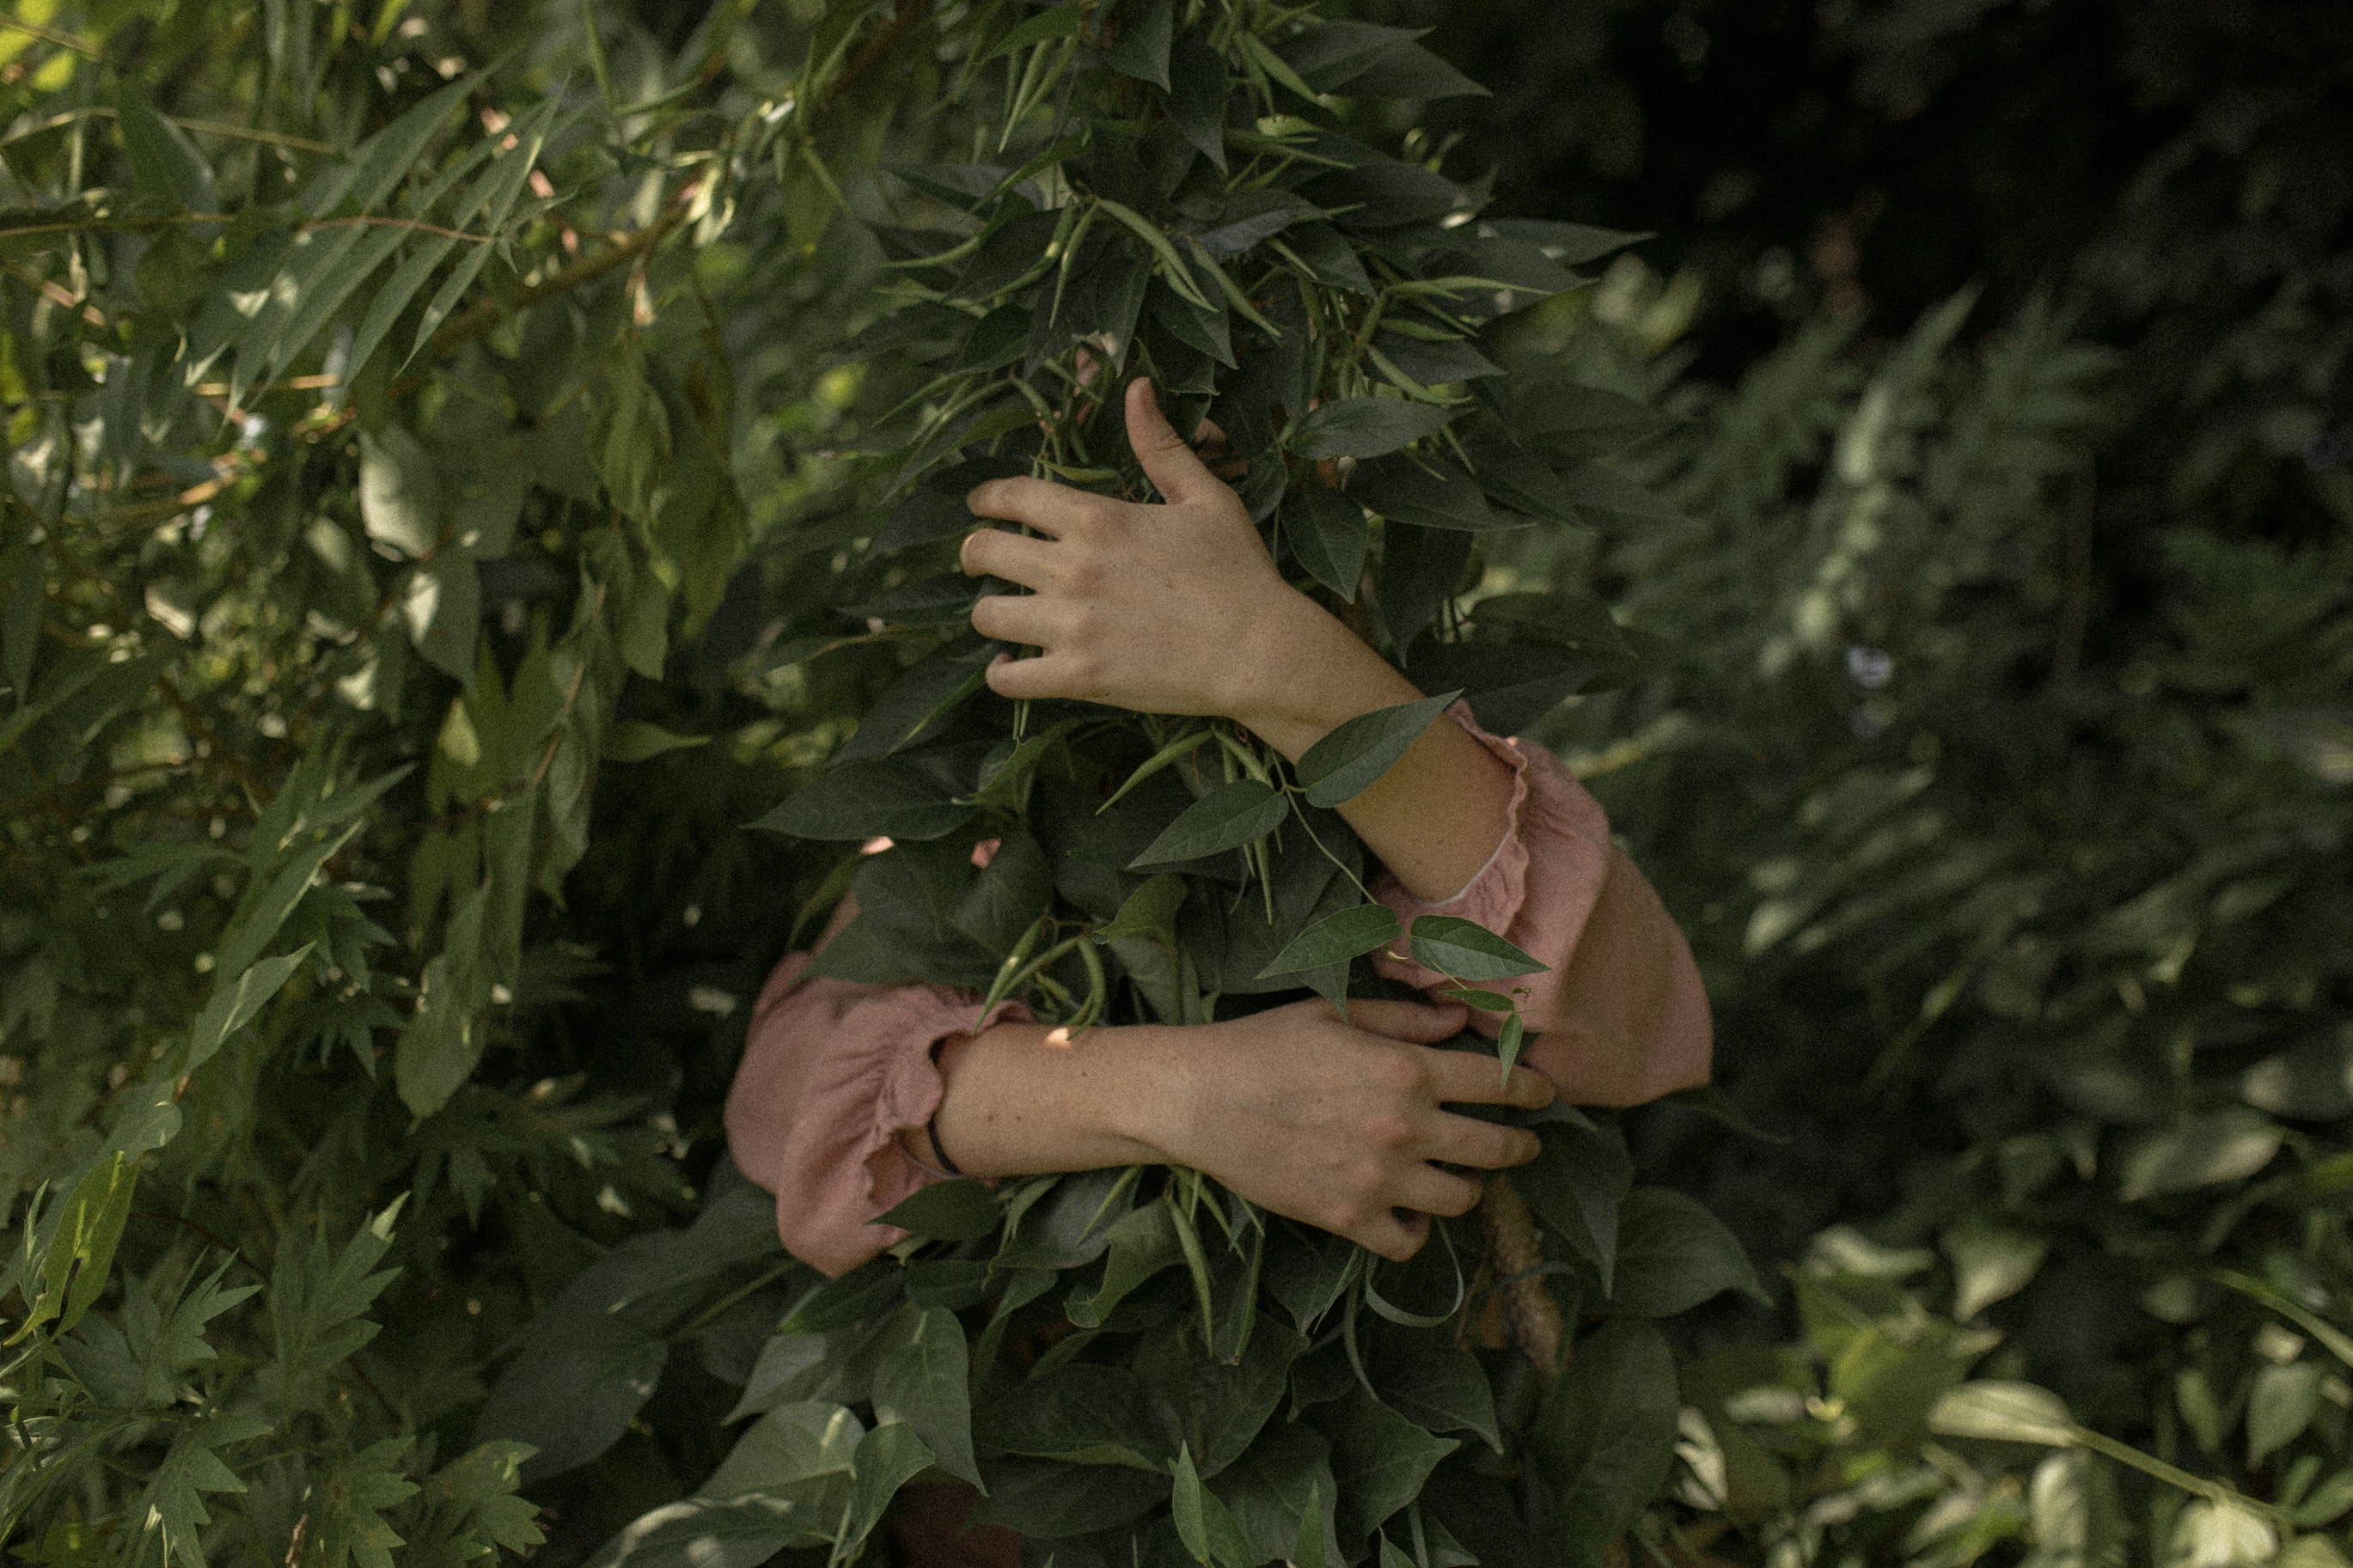
tree, grass, branch, plant, leaf, jungle, grass family